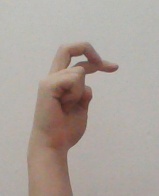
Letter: zay